Berlin (Money Heist)

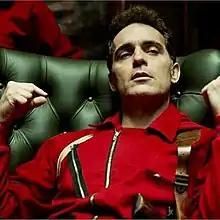

Berlin (Andrés de Fonollosa) is a fictional character in the Netflix series "Money Heist" and in its prequel spin-off, "Berlin", portrayed by Pedro Alonso. A terminally ill grand larcenist, jewel thief, and cracksman, he is the Professor's second-in-command and brother.